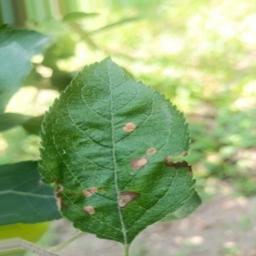
Label: Alternaria